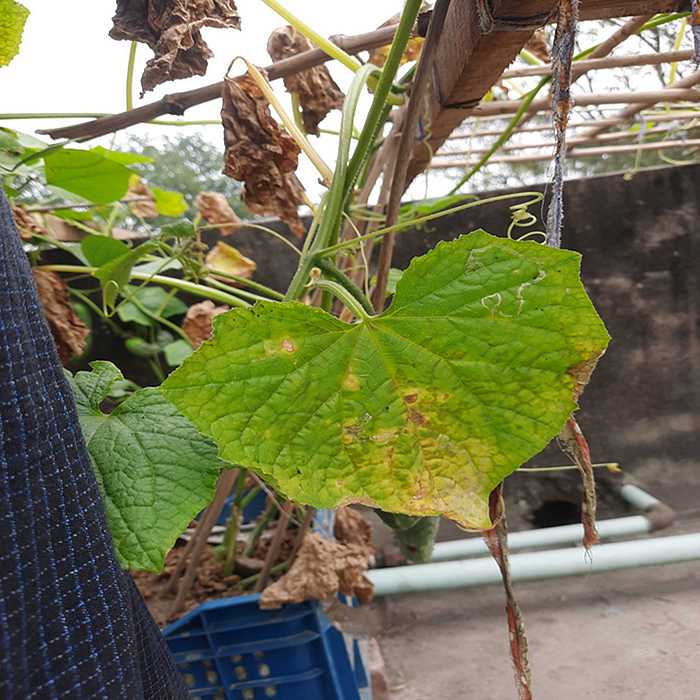
Plant: Cucumber
Label: Anthracnose lesions